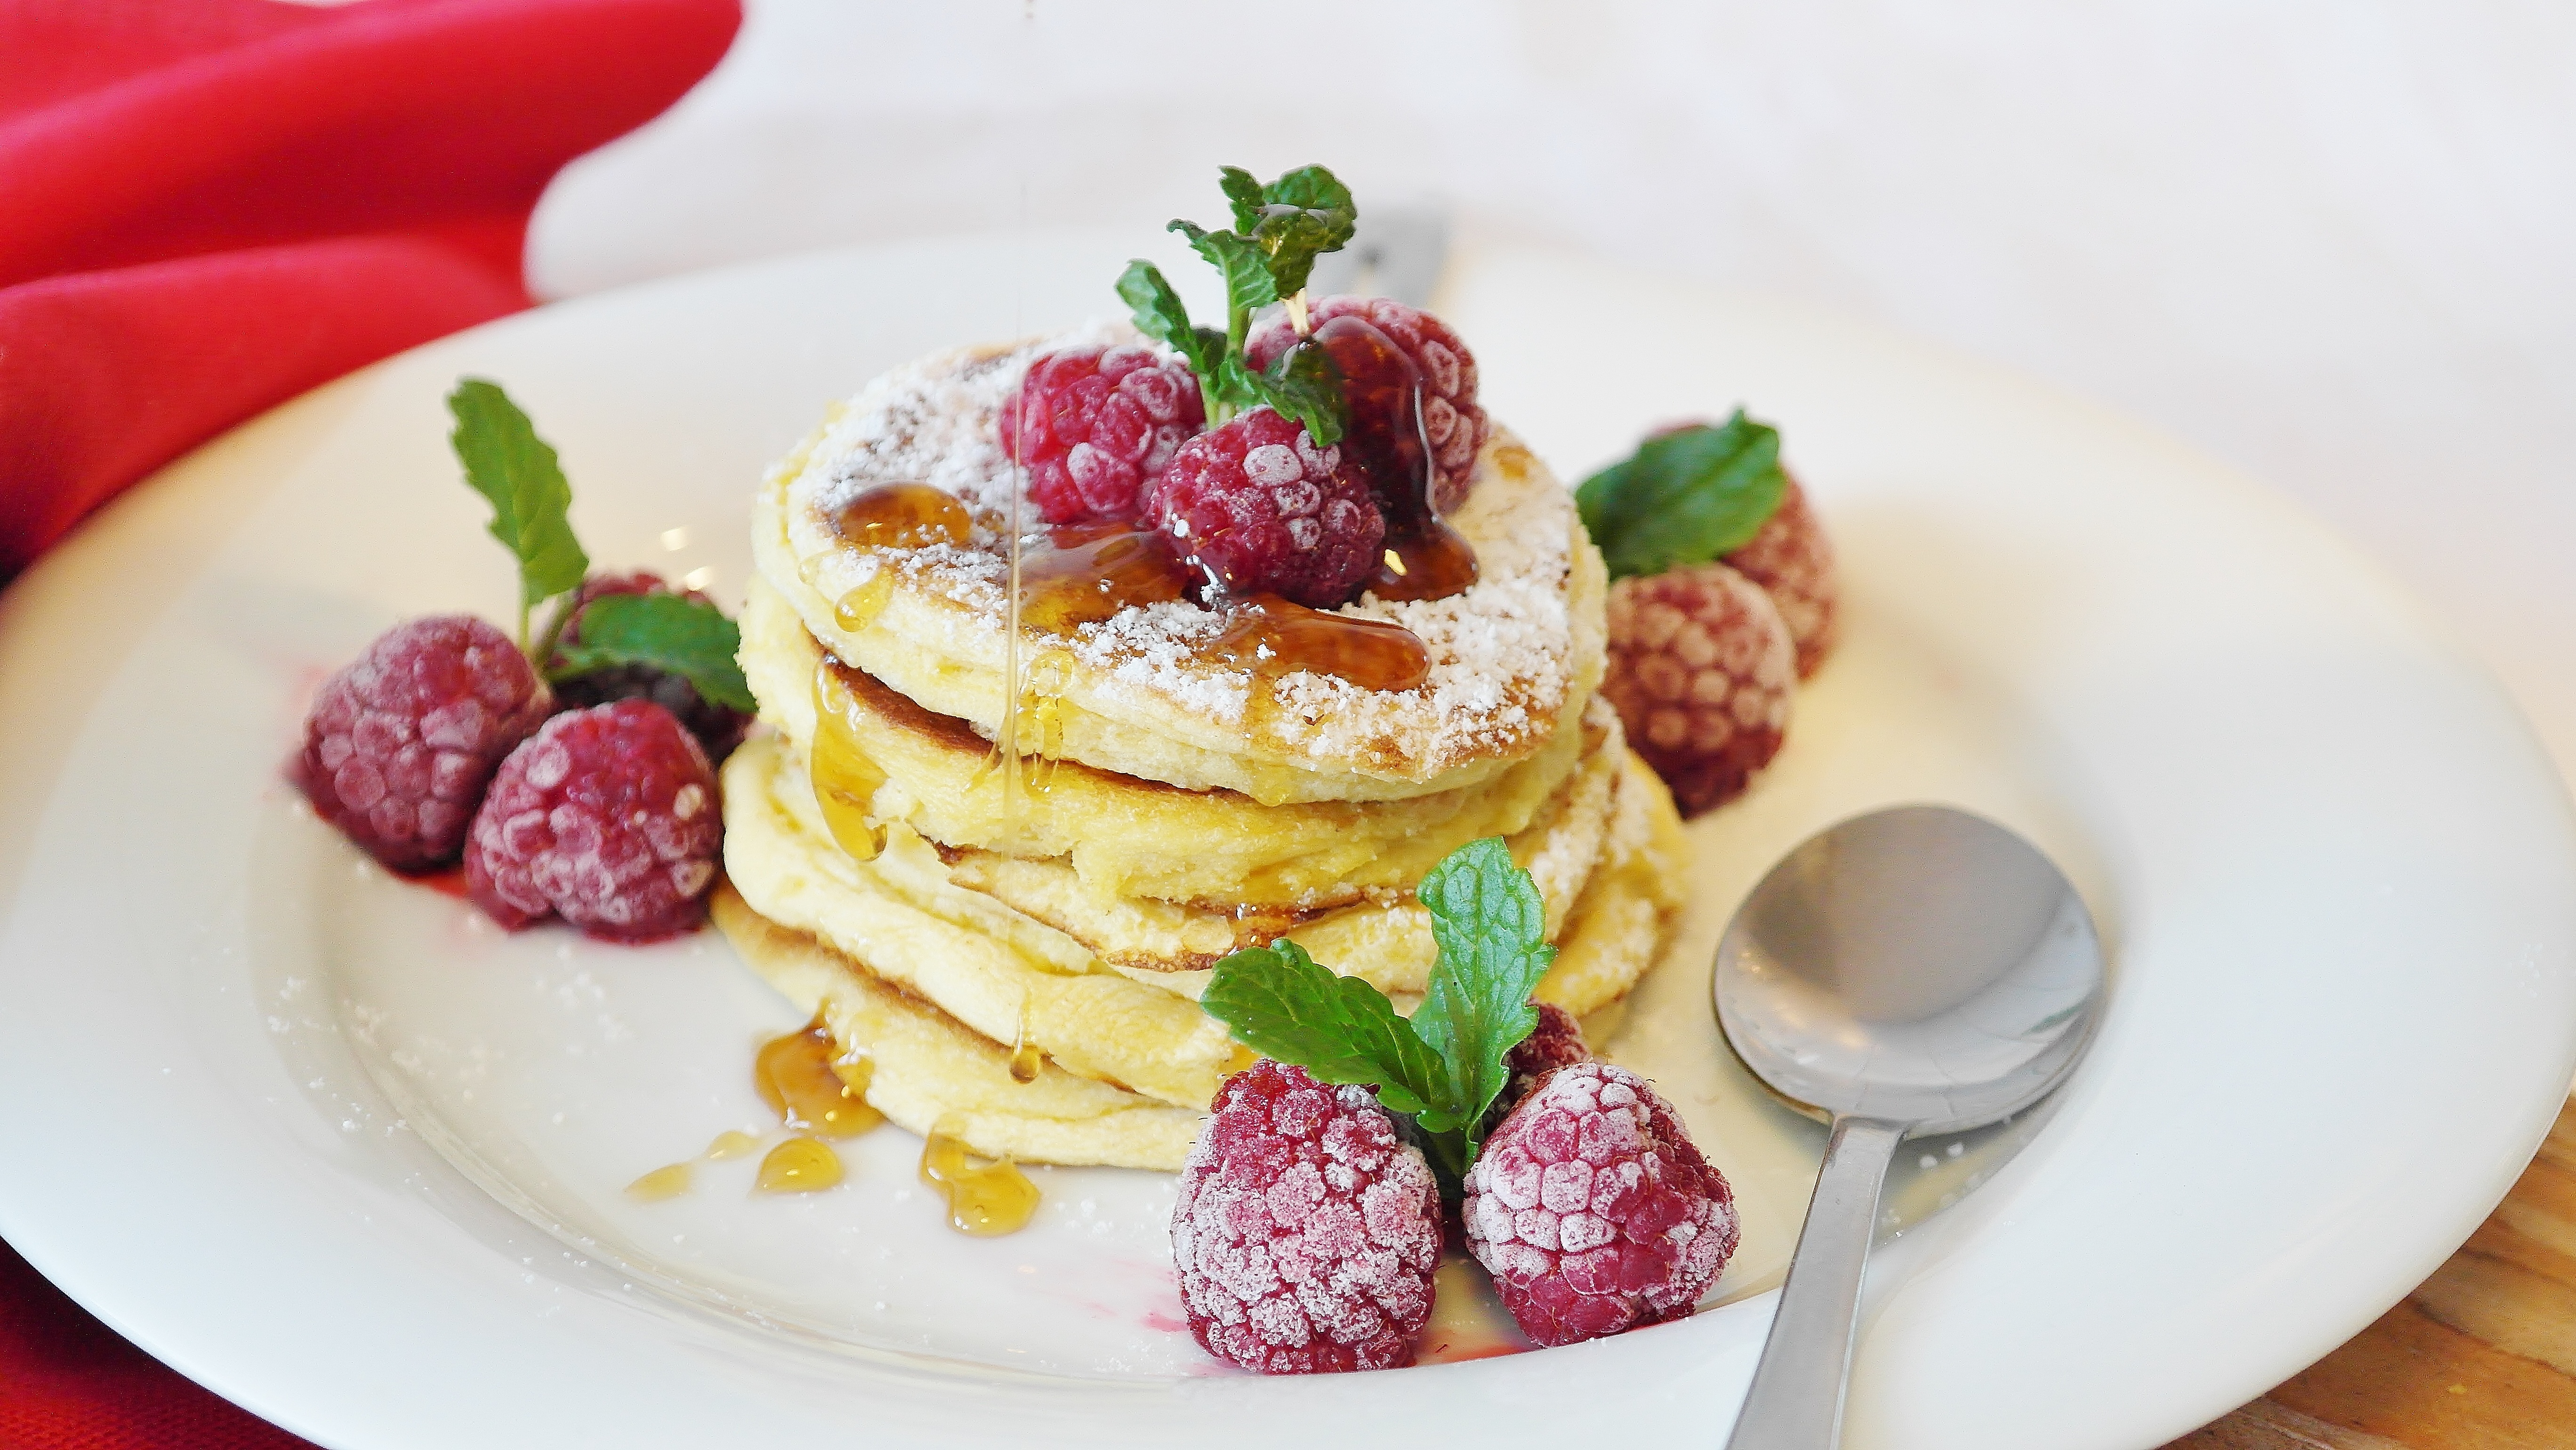
plant, raspberry, fruit, berry, sweet, honey, dish, meal, food, produce, breakfast, dessert, eat, cuisine, delicious, strawberry, egg, pancake, butter, brand, sweet dish, bake, pastries, sugar, strawberries, sweetness, brunch, omelette, pavlova, milk flour, schaumomelette